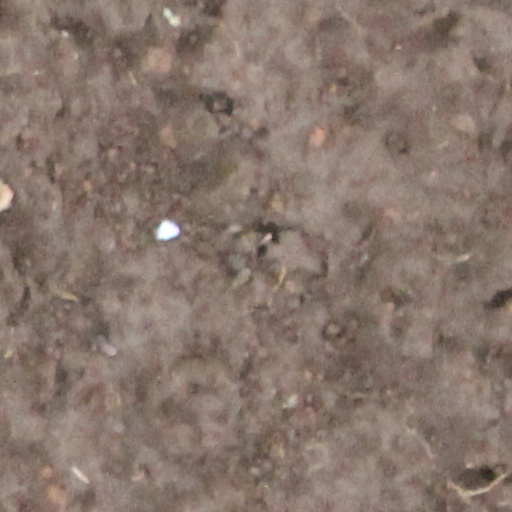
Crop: wheat